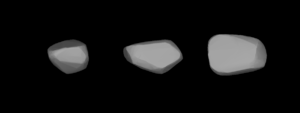
(1682) Karel est un astéroïde de la ceinture principale découvert le 2 août 1949 par l'astronome allemand Karl Wilhelm Reinmuth. Le lieu de découverte est Heidelberg. Sa désignation provisoire était 1949 PH.